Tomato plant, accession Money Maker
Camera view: tilt-top (135 deg); turntable rotation: 120 degrees
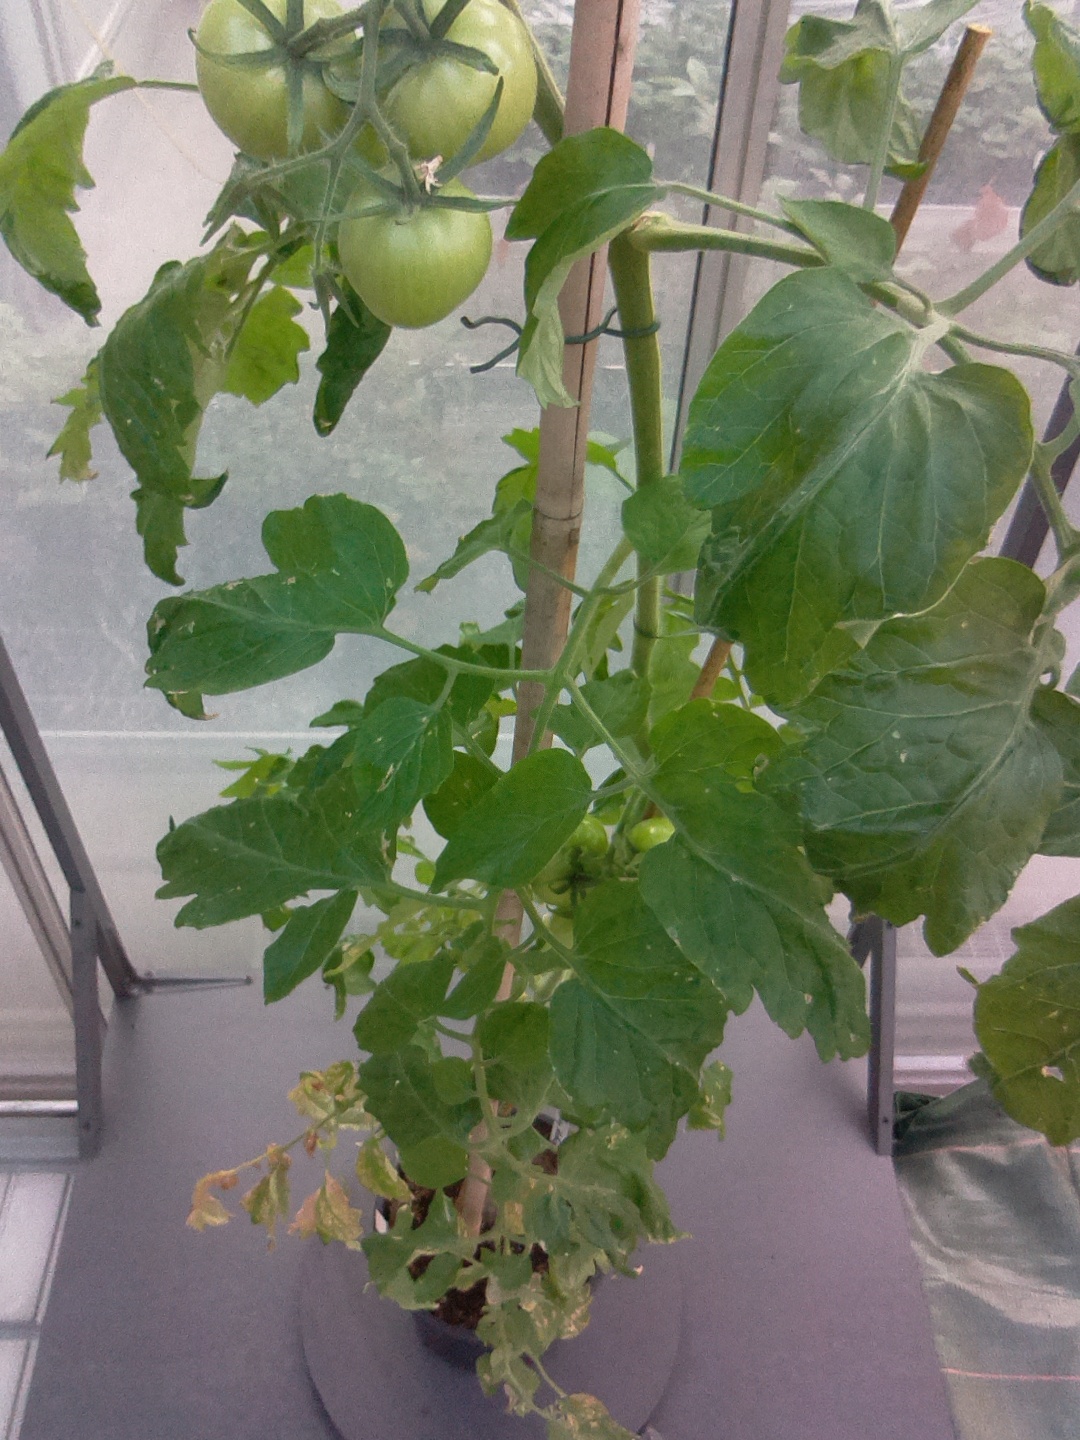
BBCH growth stage 75: 50%-60% of final fruit size